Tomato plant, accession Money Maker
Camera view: tilt-top (135 deg); turntable rotation: 90 degrees
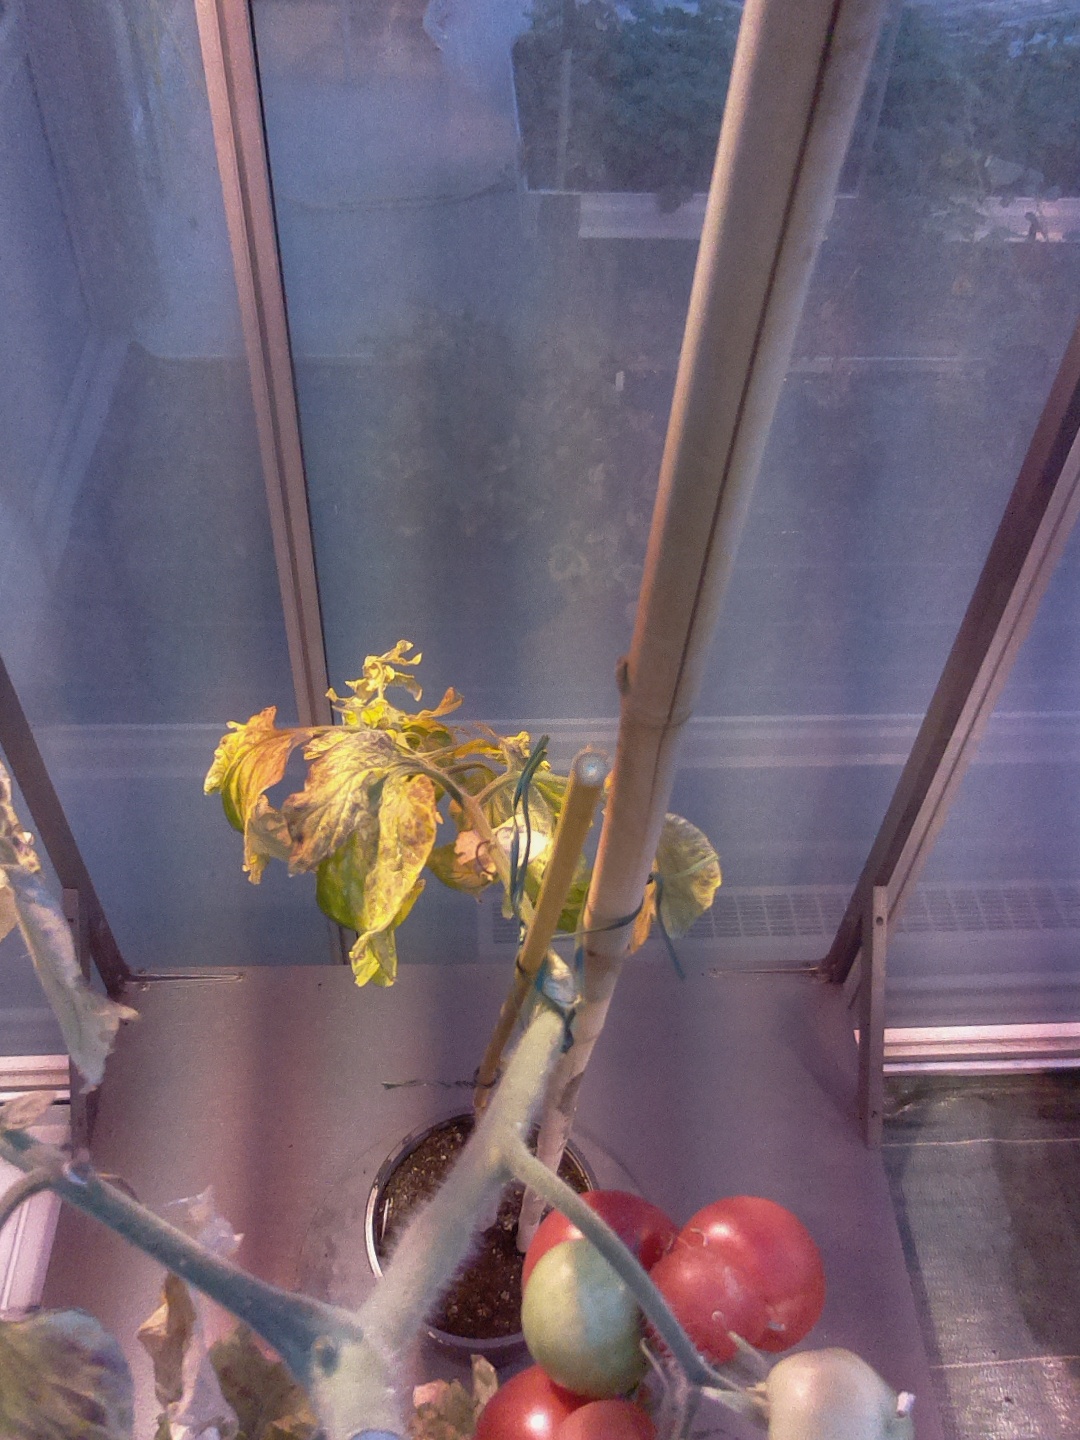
BBCH growth stage 89: 90%-100% of fruits show typical fully ripe color